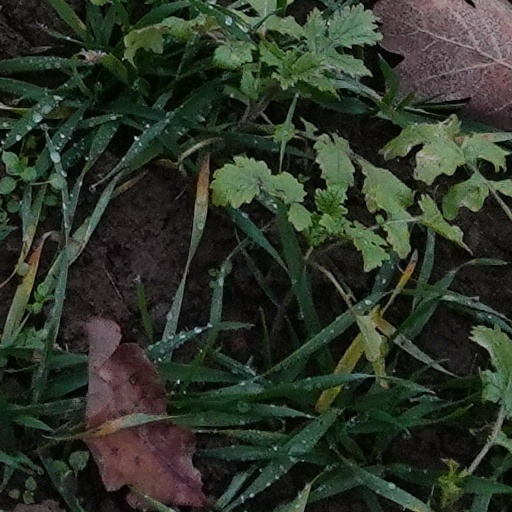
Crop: wheat